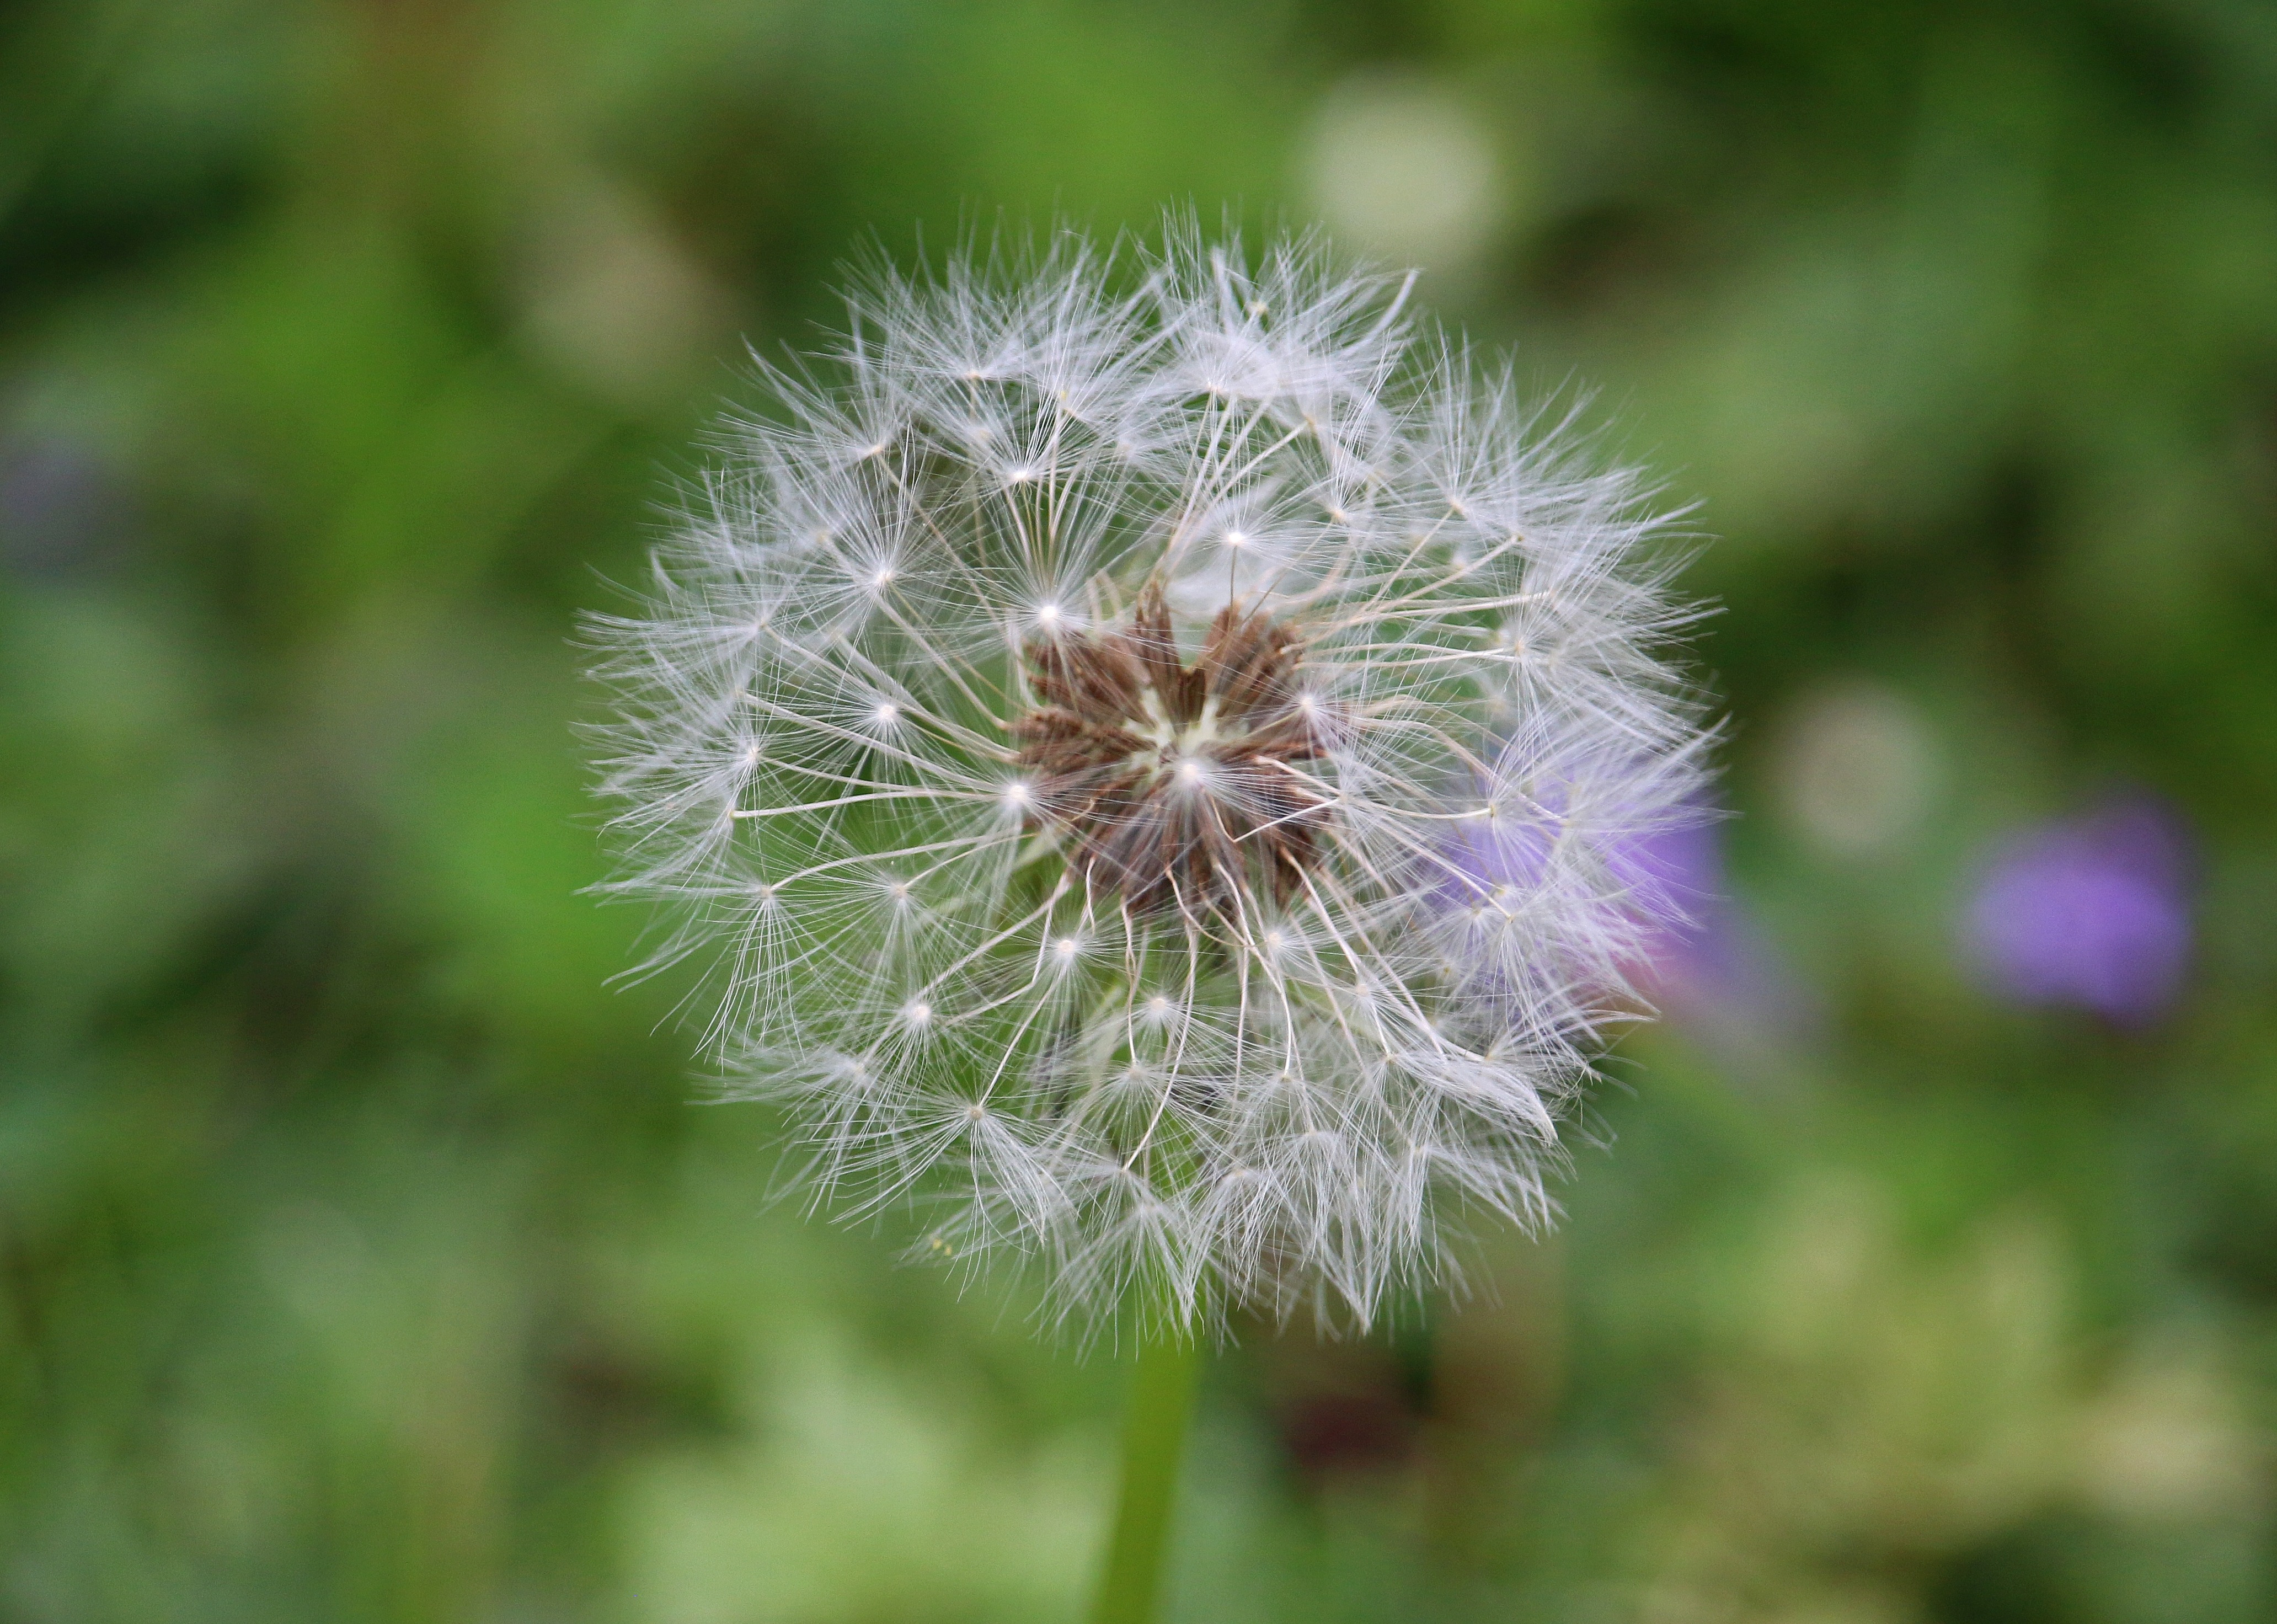
nature, grass, plant, white, meadow, dandelion, flower, petal, summer, produce, botany, close, flora, wildflower, close up, seeds, thistle, macro photography, flowering plant, daisy family, silybum, boll, plant stem, land plant